Trento Cathedral

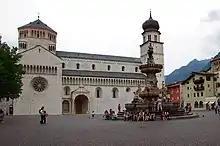
The Cathedral viewed from the Fountain of Neptune

Trento Cathedral is a Roman Catholic cathedral in Trento, northern Italy. It is the mother church of the Roman Catholic Archdiocese of Trento, and until 1802, was the seat of the Prince-Bishopric of Trent. It was built over a pre-existing 4th-century church devoted to Saint Vigilius, patron saint of the city.